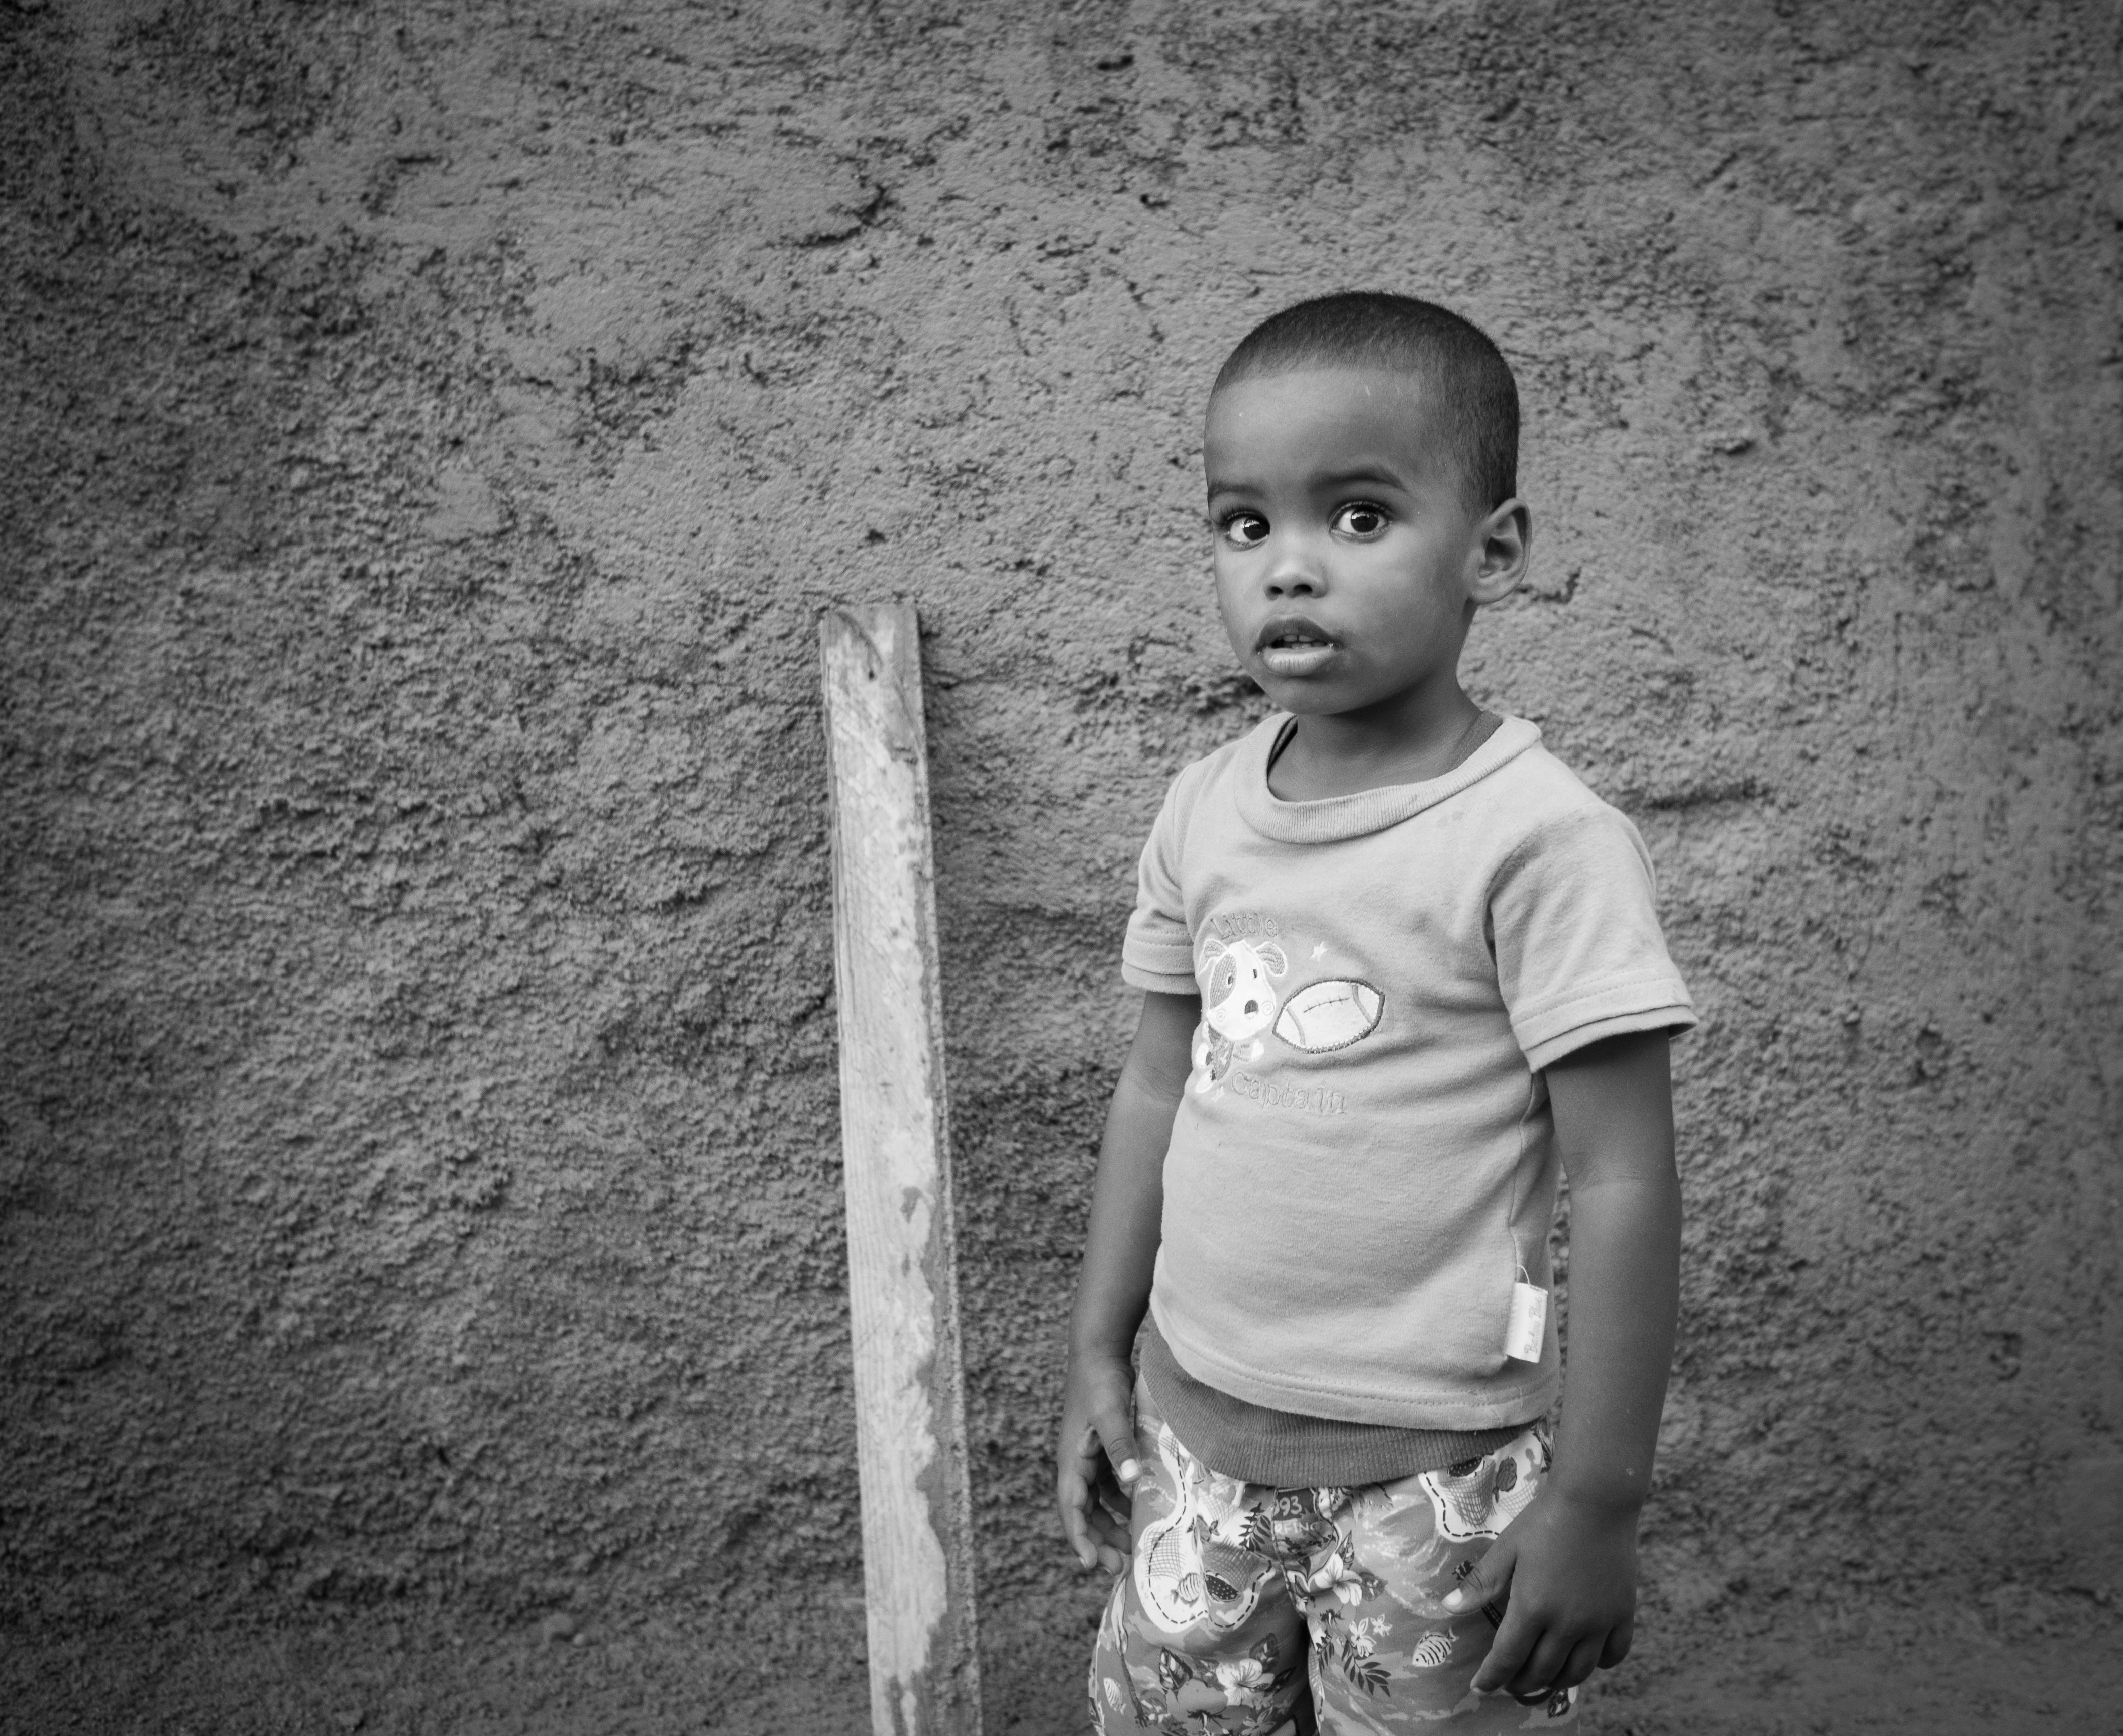
man, person, black and white, people, white, street, photography, boy, ebook, male, standing, portrait, sitting, training, child, black, monochrome, streetphotography, flickr, thomas, video, toddler, olympus, photograph, omd, fuji, leica, emotion, monochrom, leuthard, hcb, thomasleuthard, monochrome photography, portrait photography, human positions